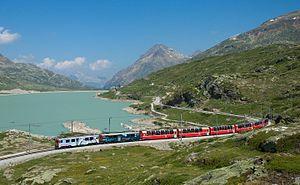
Un train des Chemins de fer rhétiques tiré par deux locomotives passe devant le Lago Bianco, le long de la ligne Bernina express.